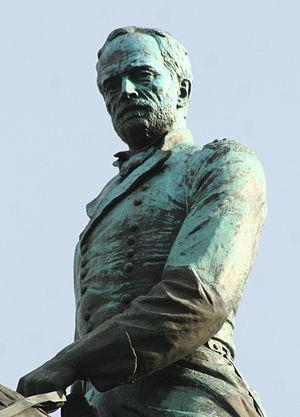
Détail sur le Mémorial de William Tecumseh Sherman dans le parc du Président, à Washington. On peut observer Sherman sur la statue équestre du Mémorial.